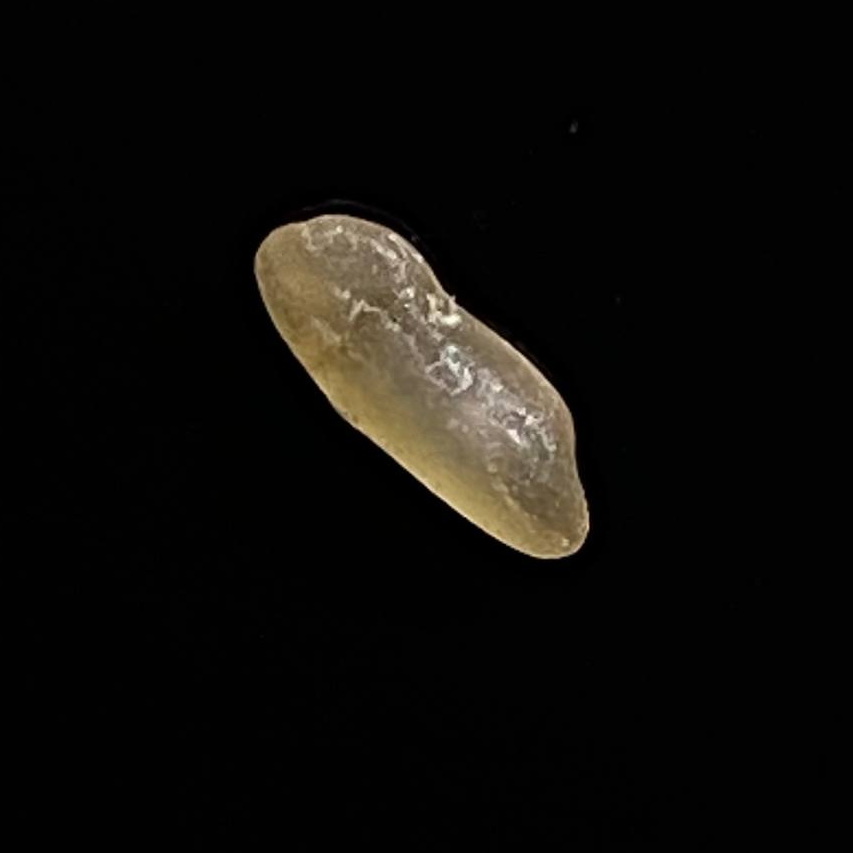
Rice variety: BR29